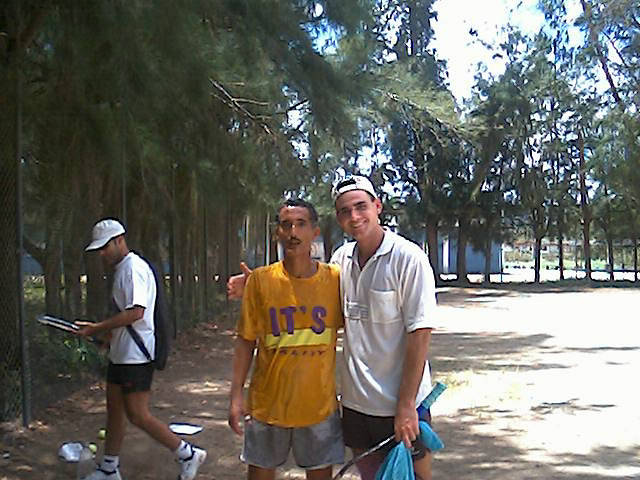
ba vận động viên tennis đang đứng trên sân lúc trời nắng